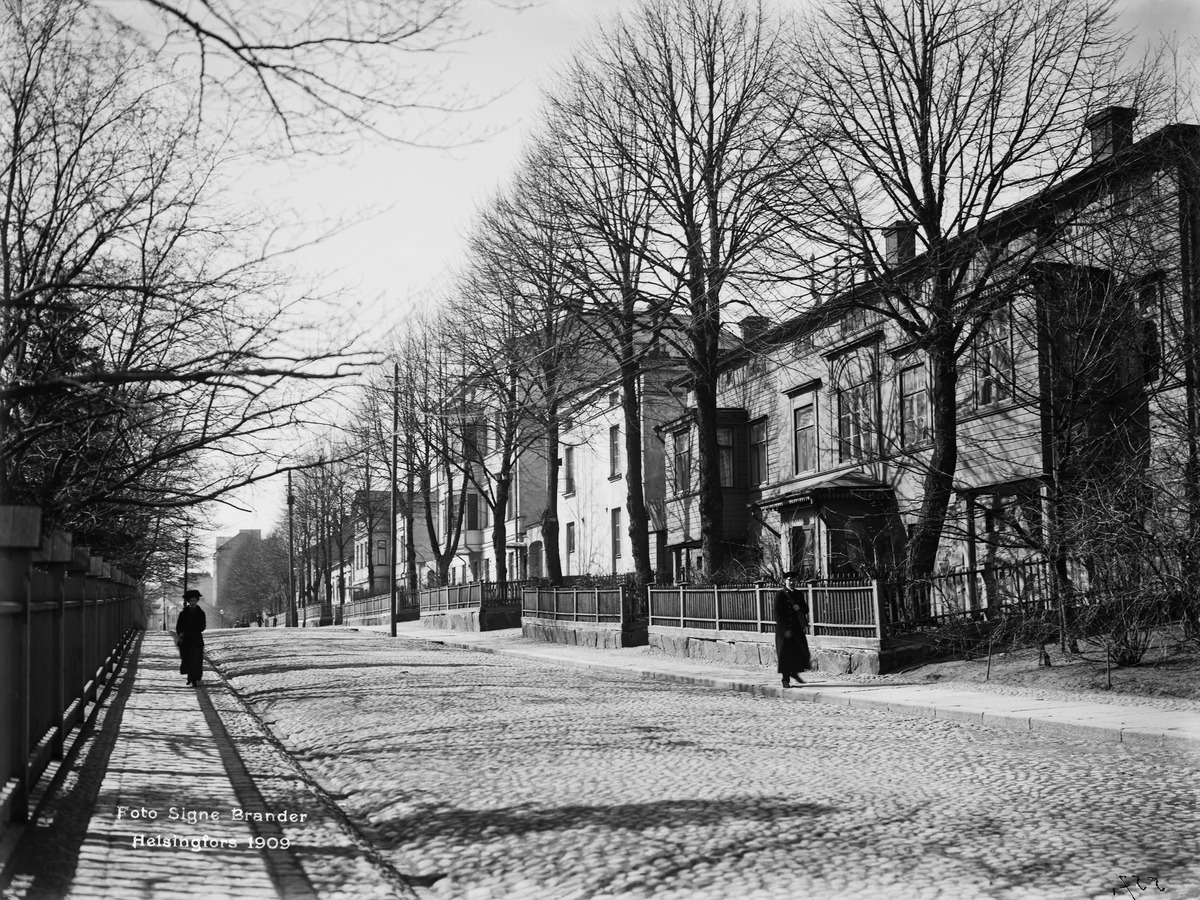
Vuorimiehenkatu 9, 11, 13
sisällön kuvaus: Vuorimiehenkatu 9, 11, 13. Ullanpuistikosta länteen. mustavalkoinen
Kuvaaja: Brander, Signe, valokuvaaja
Ajankohta: kuvausaika 1909
Paikka: Suomi, Uusimaa, Helsinki, Ullanlinna Helsinki, Vuorimiehenkatu 9-11, 13
Aiheet: aidat, jalankulkijat